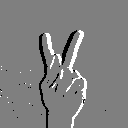
ASL letter: k